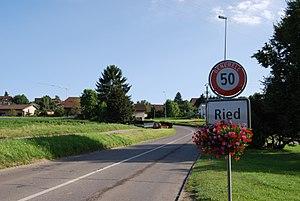
Ried bei Kerzers est une localité et une commune suisse du canton de Fribourg, située dans le district du Lac.